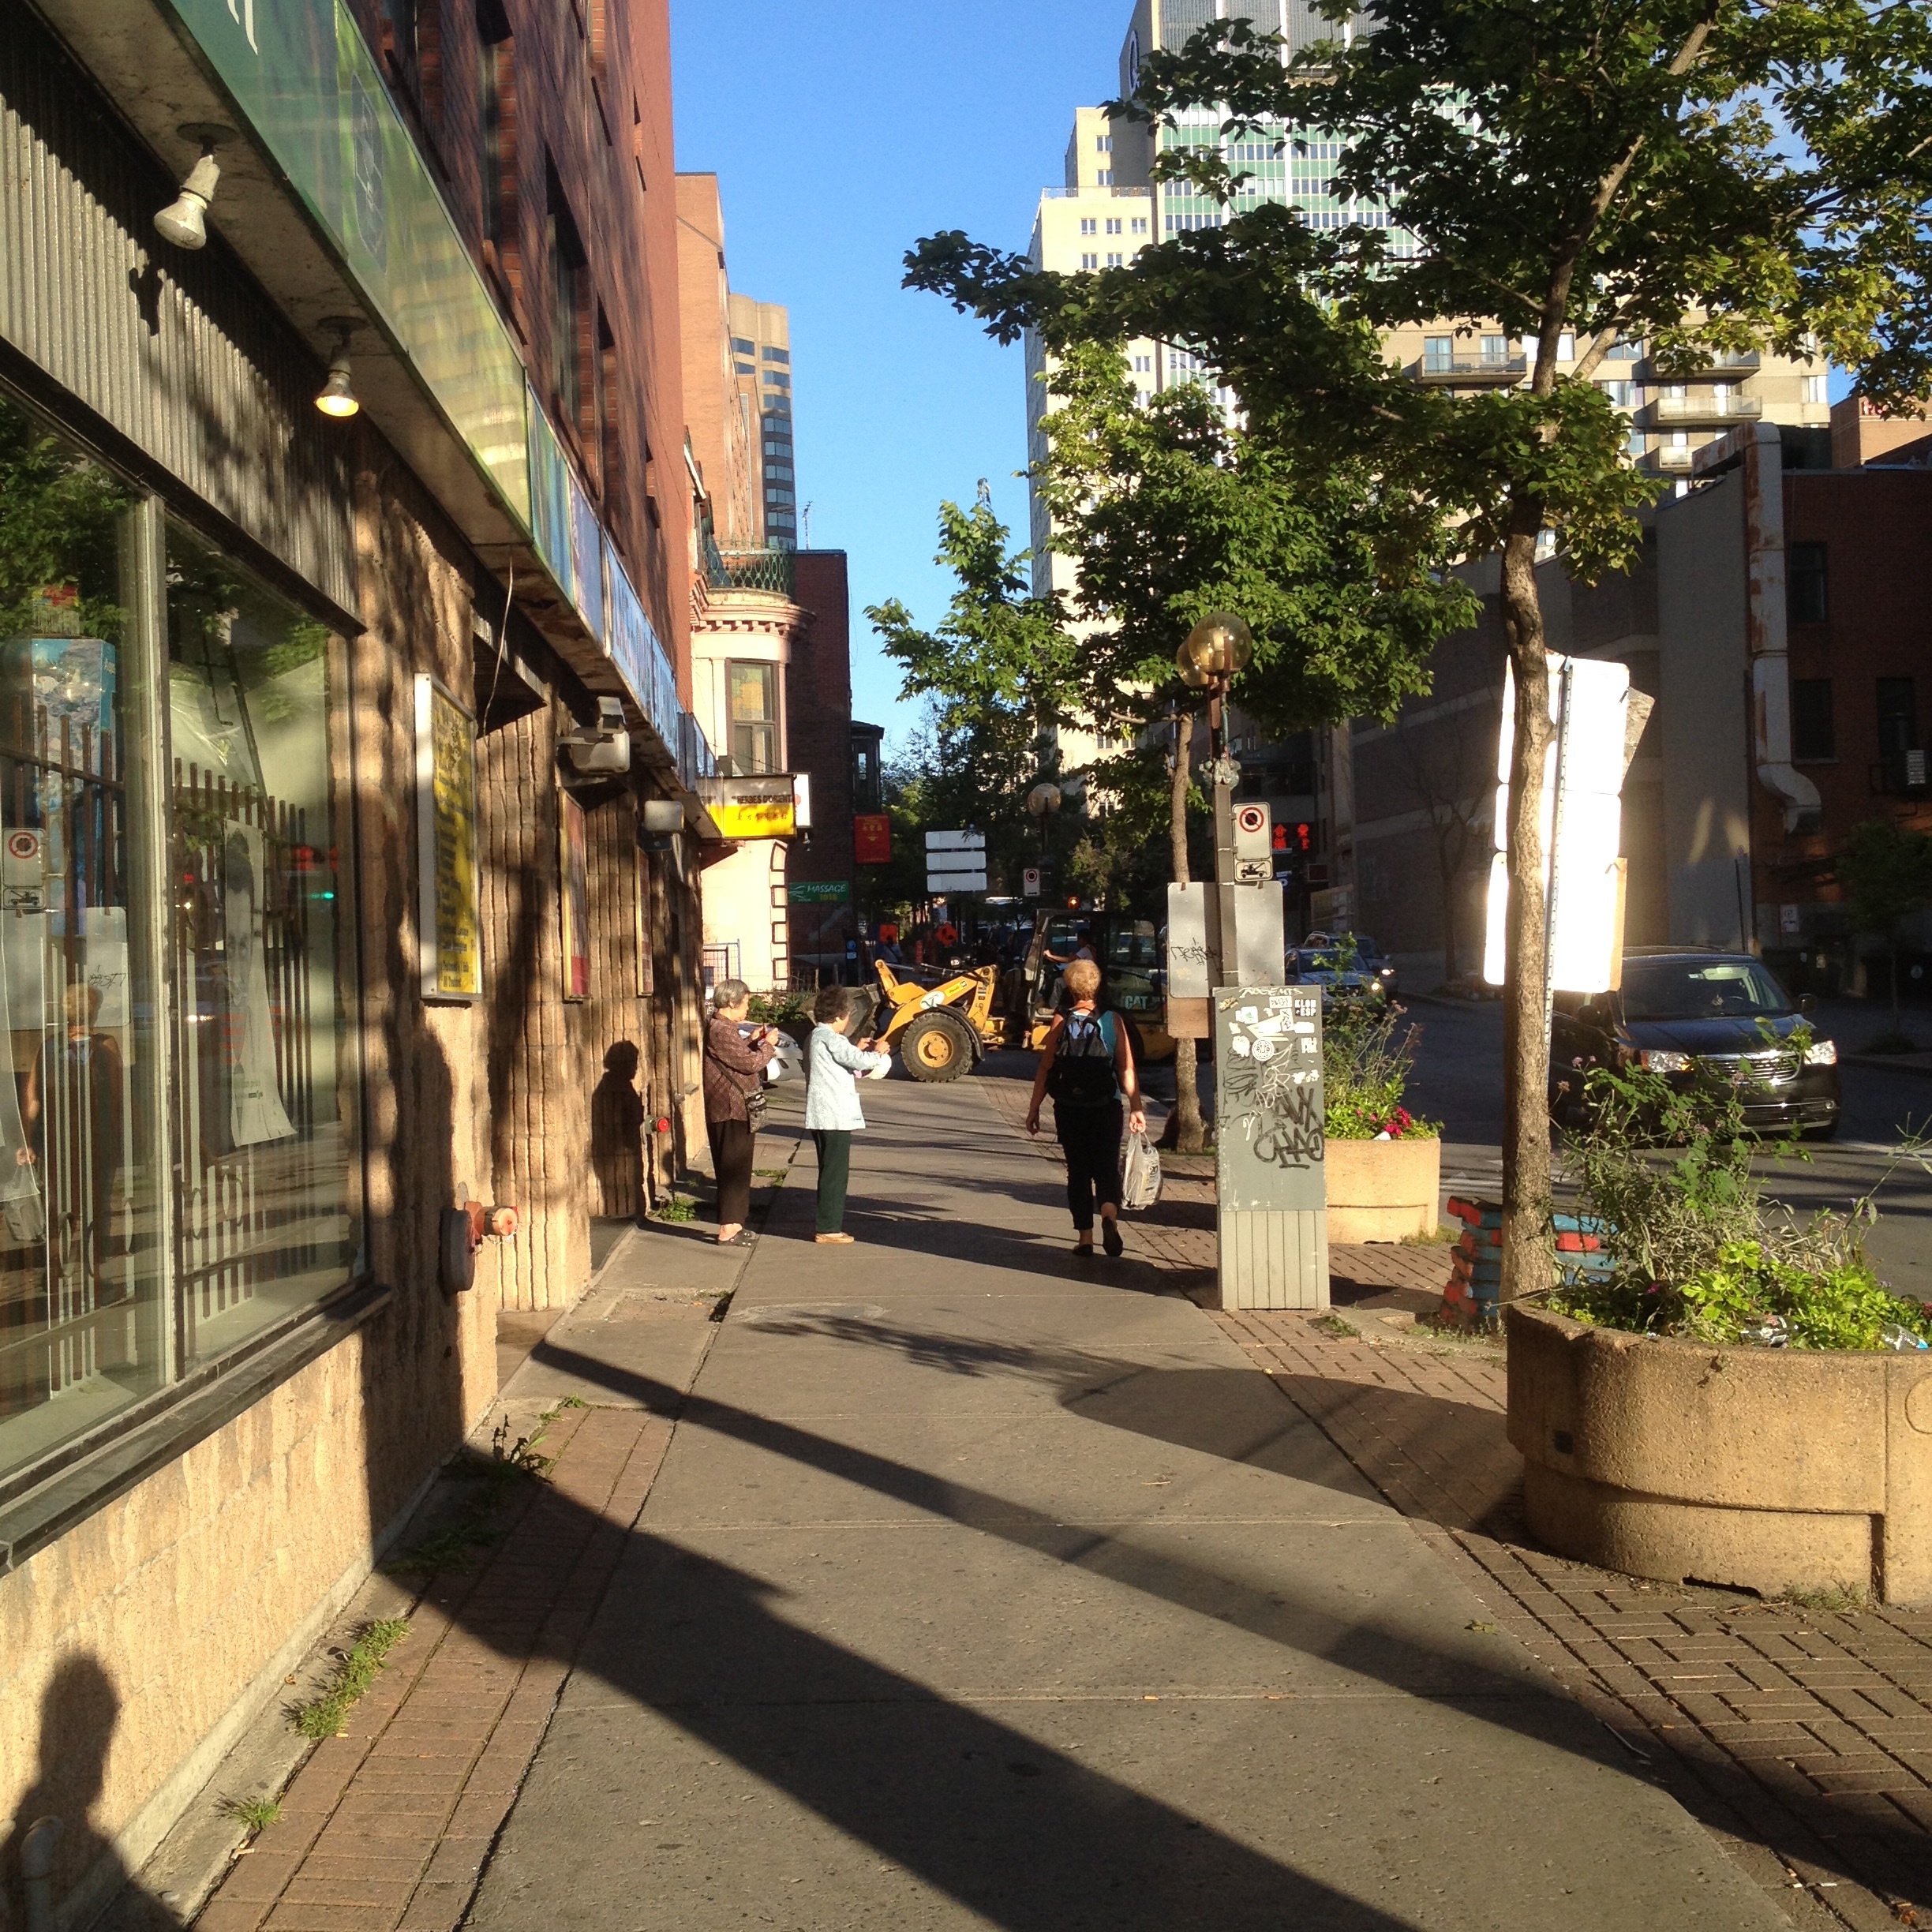
pedestrian, road, street, sidewalk, town, alley, city, downtown, transport, suburb, vehicle, lane, public transport, canada, infrastructure, quebec, montreal, chinatown, neighbourhood, urban area, residential area, human settlement